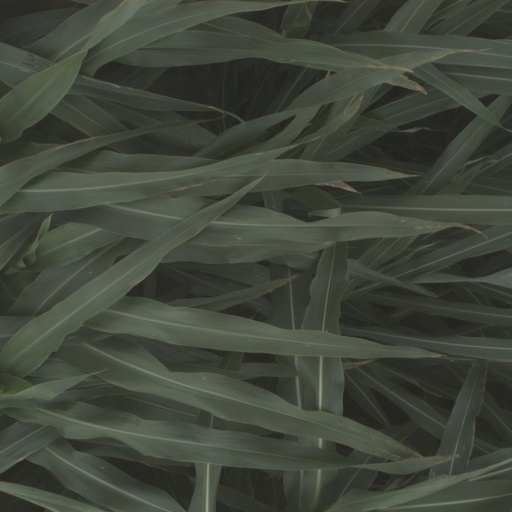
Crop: sorghum